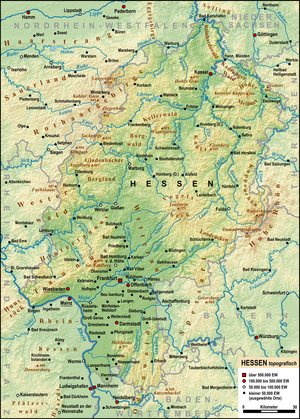
Hessen
Kort over Hessen
Hessen er en delstat i Tyskland. Den har et areal på 21.110 km² og 6.265.809 indbyggere. Hovedstaden er Wiesbaden, og ministerpræsident er Volker Bouffier.